Archibald Jacob Freiman

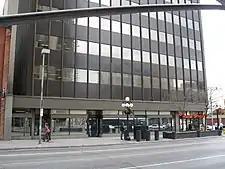
221–223 Rideau Street, former location of The Canada House Furnishing Company.

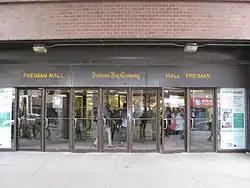
The entrance to the Freiman Mall arcade at 73 Rideau Street, located adjacent to the former location of H. Freiman & Son. The Freiman Mall is an indoor arcade that links Rideau Street to the Byward Market and replaced the former outdoor Mosgrove Street

In 1899, at the age of 19, Archie Freiman became the junior business partner of Moses Cramer. Together they opened the Canada House Furnishing Company on 223 Rideau Street in Ottawa. The store sold carpets and oil cloths, among other household furnishings. In 1900 the store was expanded to two more addresses, 221 and 222 Rideau Street. In 1902 the business was moved to 73 Rideau Street.